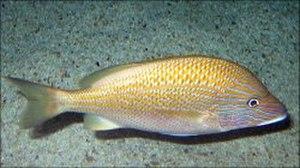
La faune de Porto Rico, comme celle de nombreux autres archipels, se caractérise par un fort endémisme et une faible diversité biologique. Les chauves-souris sont les seuls mammifères terrestres indigènes existants à Porto Rico. Tous les autres mammifères terrestres de la région ont été introduits par les hommes, principalement des chats, des chèvres, des moutons, la petite mangouste indienne et des singes. En revanche, des dauphins, des lamantins et des baleines fréquentent depuis toujours les côtes. Des 349 espèces d'oiseaux, environ 120 viennent de l'archipel, et 47,5 % y sont rares. L'animal le plus reconnaissable et le plus célèbre de Porto Rico est probablement Eleutherodactylus coqui, une petite grenouille endémique très bruyante devenue un des symboles de l'île. Elle fait partie des 86 espèces qui constituent l'herpétofaune de l'île. Il n'existe pas de poissons d'eau douce indigènes à Porto Rico, mais quelques espèces, introduites par l'homme, ont peuplé les réservoirs et les fleuves. La faible diversité biologique est également évidente parmi les invertébrés, qui constituent la majeure partie de la faune de l'archipel.